Gösta Sandberg

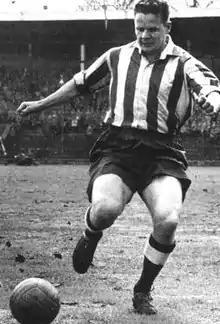
Gösta Sandberg in 1964

Oskar Gösta Leonard "Knivsta" Sandberg (6 August 1932 – 27 April 2006) was a Swedish football, ice hockey, and bandy player who is best remembered for representing Djurgårdens IF. He was capped 52 times for the national team in football, eight times in ice hockey, and three times in bandy.